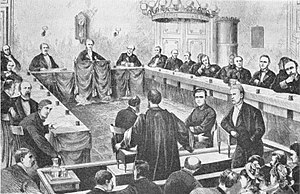
Rigsret
Rigsretten holder møde. Landstingssalen på det 2. Christiansborg, 1877.
En rigsret er en domstol, der dømmer i sager, hvor statsoverhoveder og ministre er anklaget for ulovlig embedsførelse.